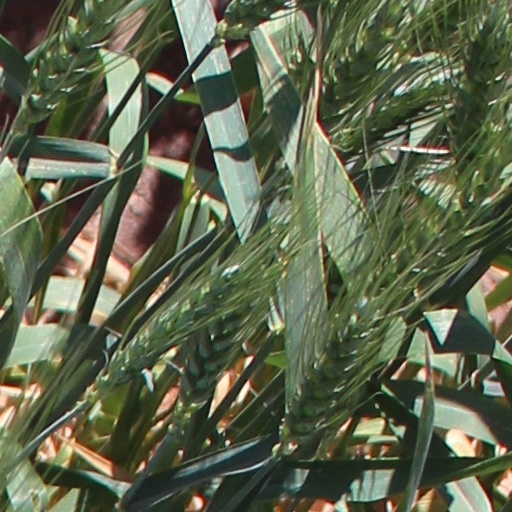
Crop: wheat